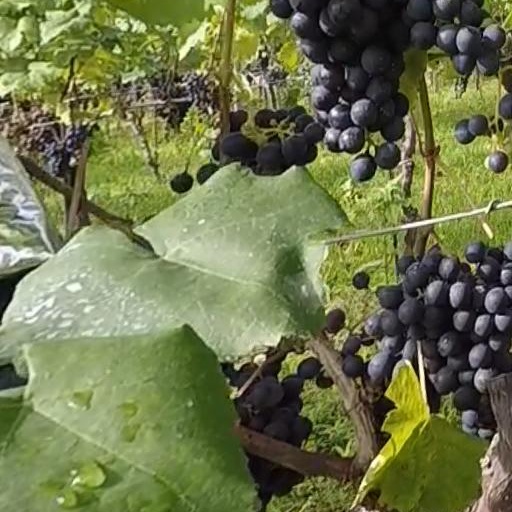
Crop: grape